List of pteropodids

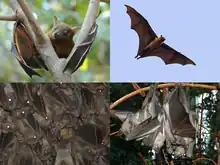
Four types of brown bats

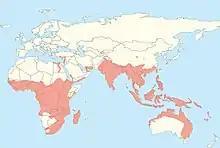
Africa, Asia, and Australia

Pteropodidae is one of the twenty families of bats in the mammalian order Chiroptera and part of the Yinpterochiroptera suborder. Members of this family are called pteropodids, fruit bats, flying foxes, or megabats. They are found in Africa, Asia, and Australia, primarily in forests and caves, though some can be found in savannas, shrublands, wetlands, and rocky areas. They range in size from the long-tongued nectar bat, at plus a minute tail, to the great flying fox, at with no tail. Like all bats, pteropodids are capable of true and sustained flight, and have forearm lengths ranging from for several species to for the large flying fox, which has an overall wingspan of up to . Most species primarily or exclusively eat fruit, though the ten species of the subfamily Macroglossusinae primarily eat pollen and nectar and the sixteen species of the genus Nyctimene sometimes eat insects. Most pteropodids do not have population estimates, though six species have been driven extinct in modern times: the Guam flying fox, large Palau flying fox, large Samoan flying fox, Percy Island flying fox, small Mauritian flying fox, and small Samoan flying fox, 29 species are categorized as endangered species, and 7 species are categorized as critically endangered: Bulmer's fruit bat, Philippine naked-backed fruit bat, Fijian monkey-faced bat, greater monkey-faced bat, montane monkey-faced bat, Aru flying fox, and Ontong Java flying fox, with populations as low as 50 or fewer.